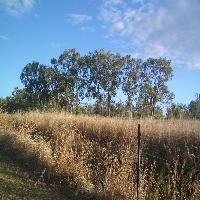
Weather: sun or clear